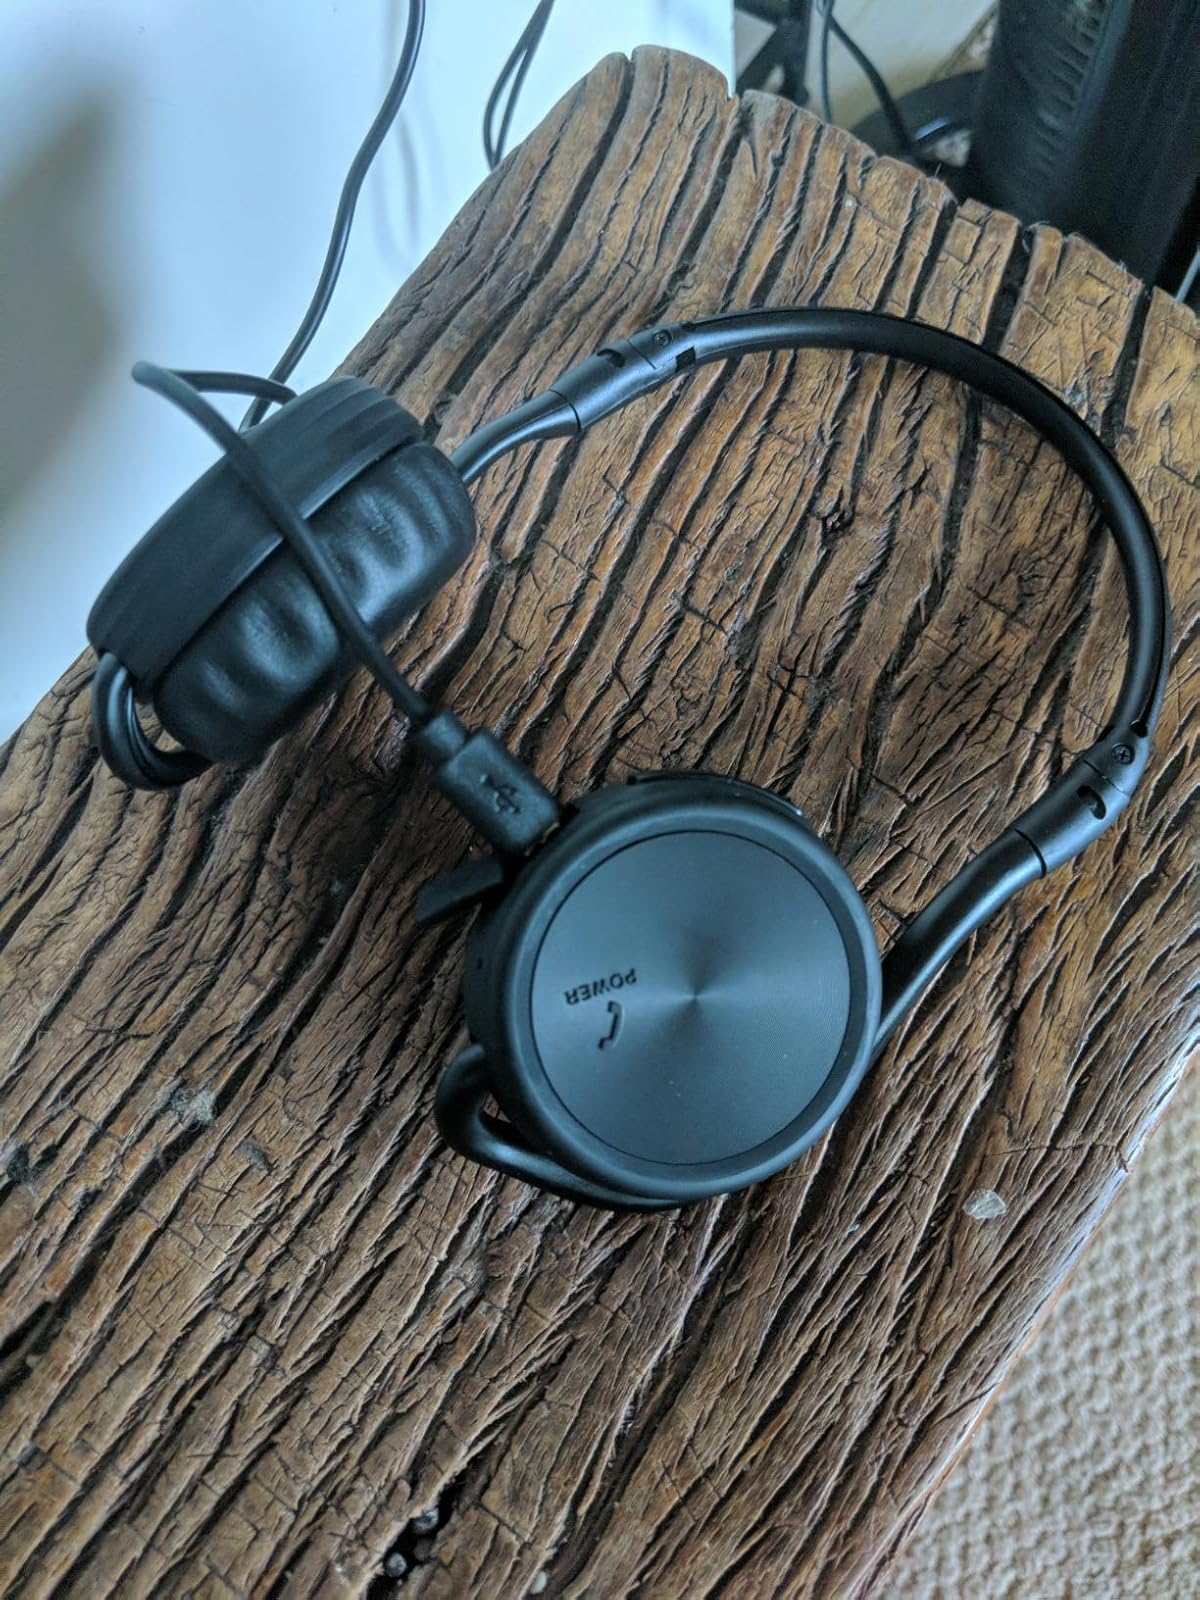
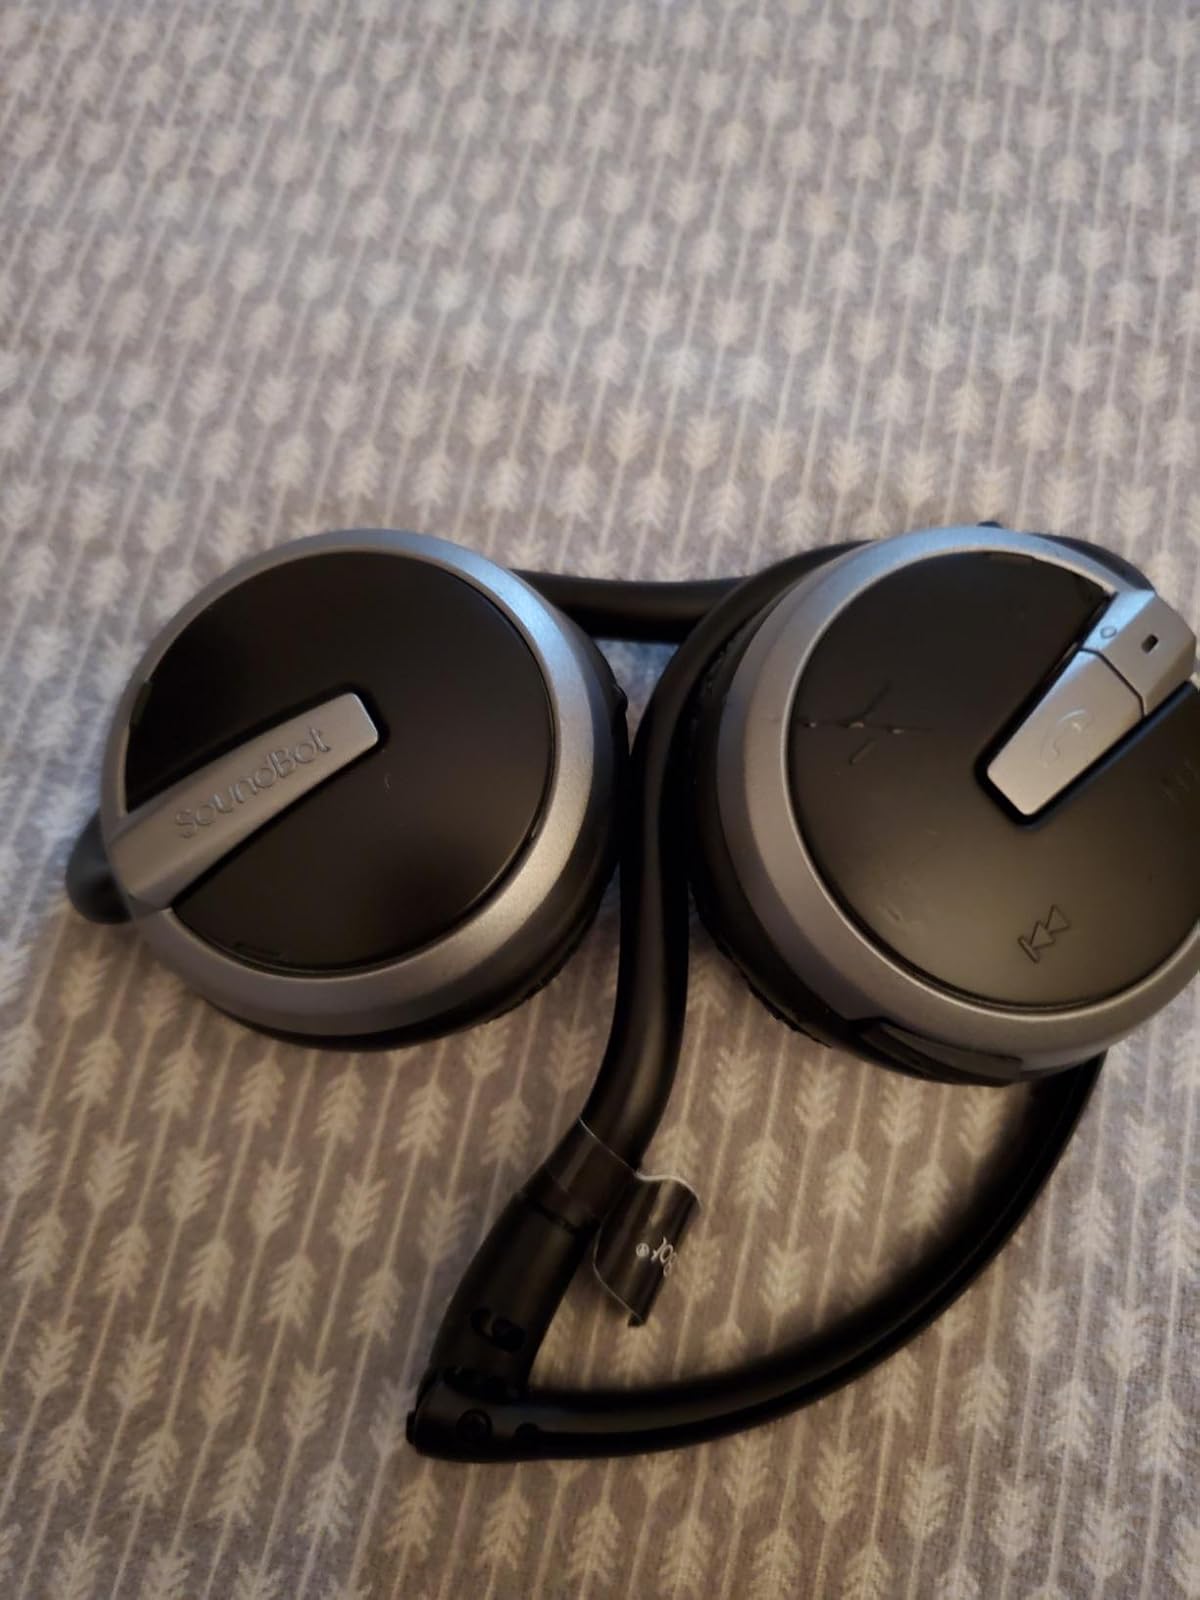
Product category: headphones
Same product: no